Gaudium deanei

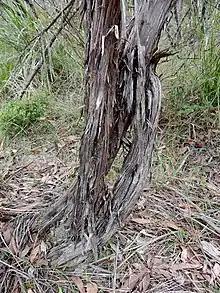
Bark

Gaudium deanei, commonly known as Deane's tea-tree, is a species of rare, slender shrub that is endemic to the northern suburbs of Sydney. It has bark peeling in long strips from the older stems, hairy young stems, narrow elliptical to lance-shaped leaves, white flowers arranged singly on short side shoots and mostly glabrous fruit.